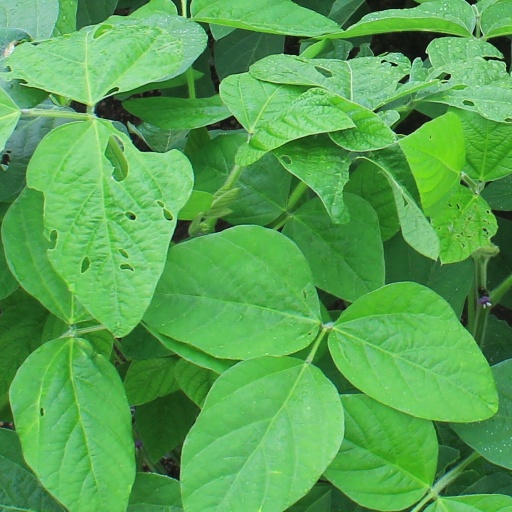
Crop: soybean